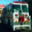
Label: truck